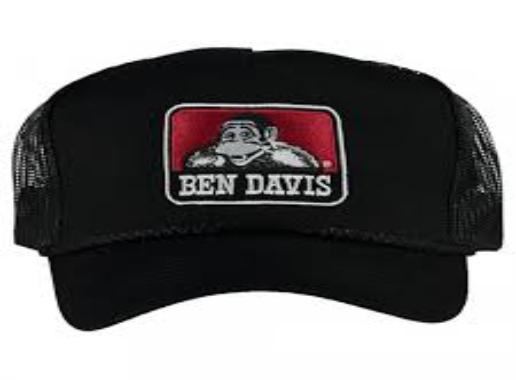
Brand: Ben Davis
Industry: Clothes